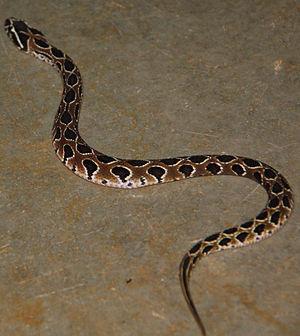
Daboia est un genre de serpents de la famille des Viperidae.